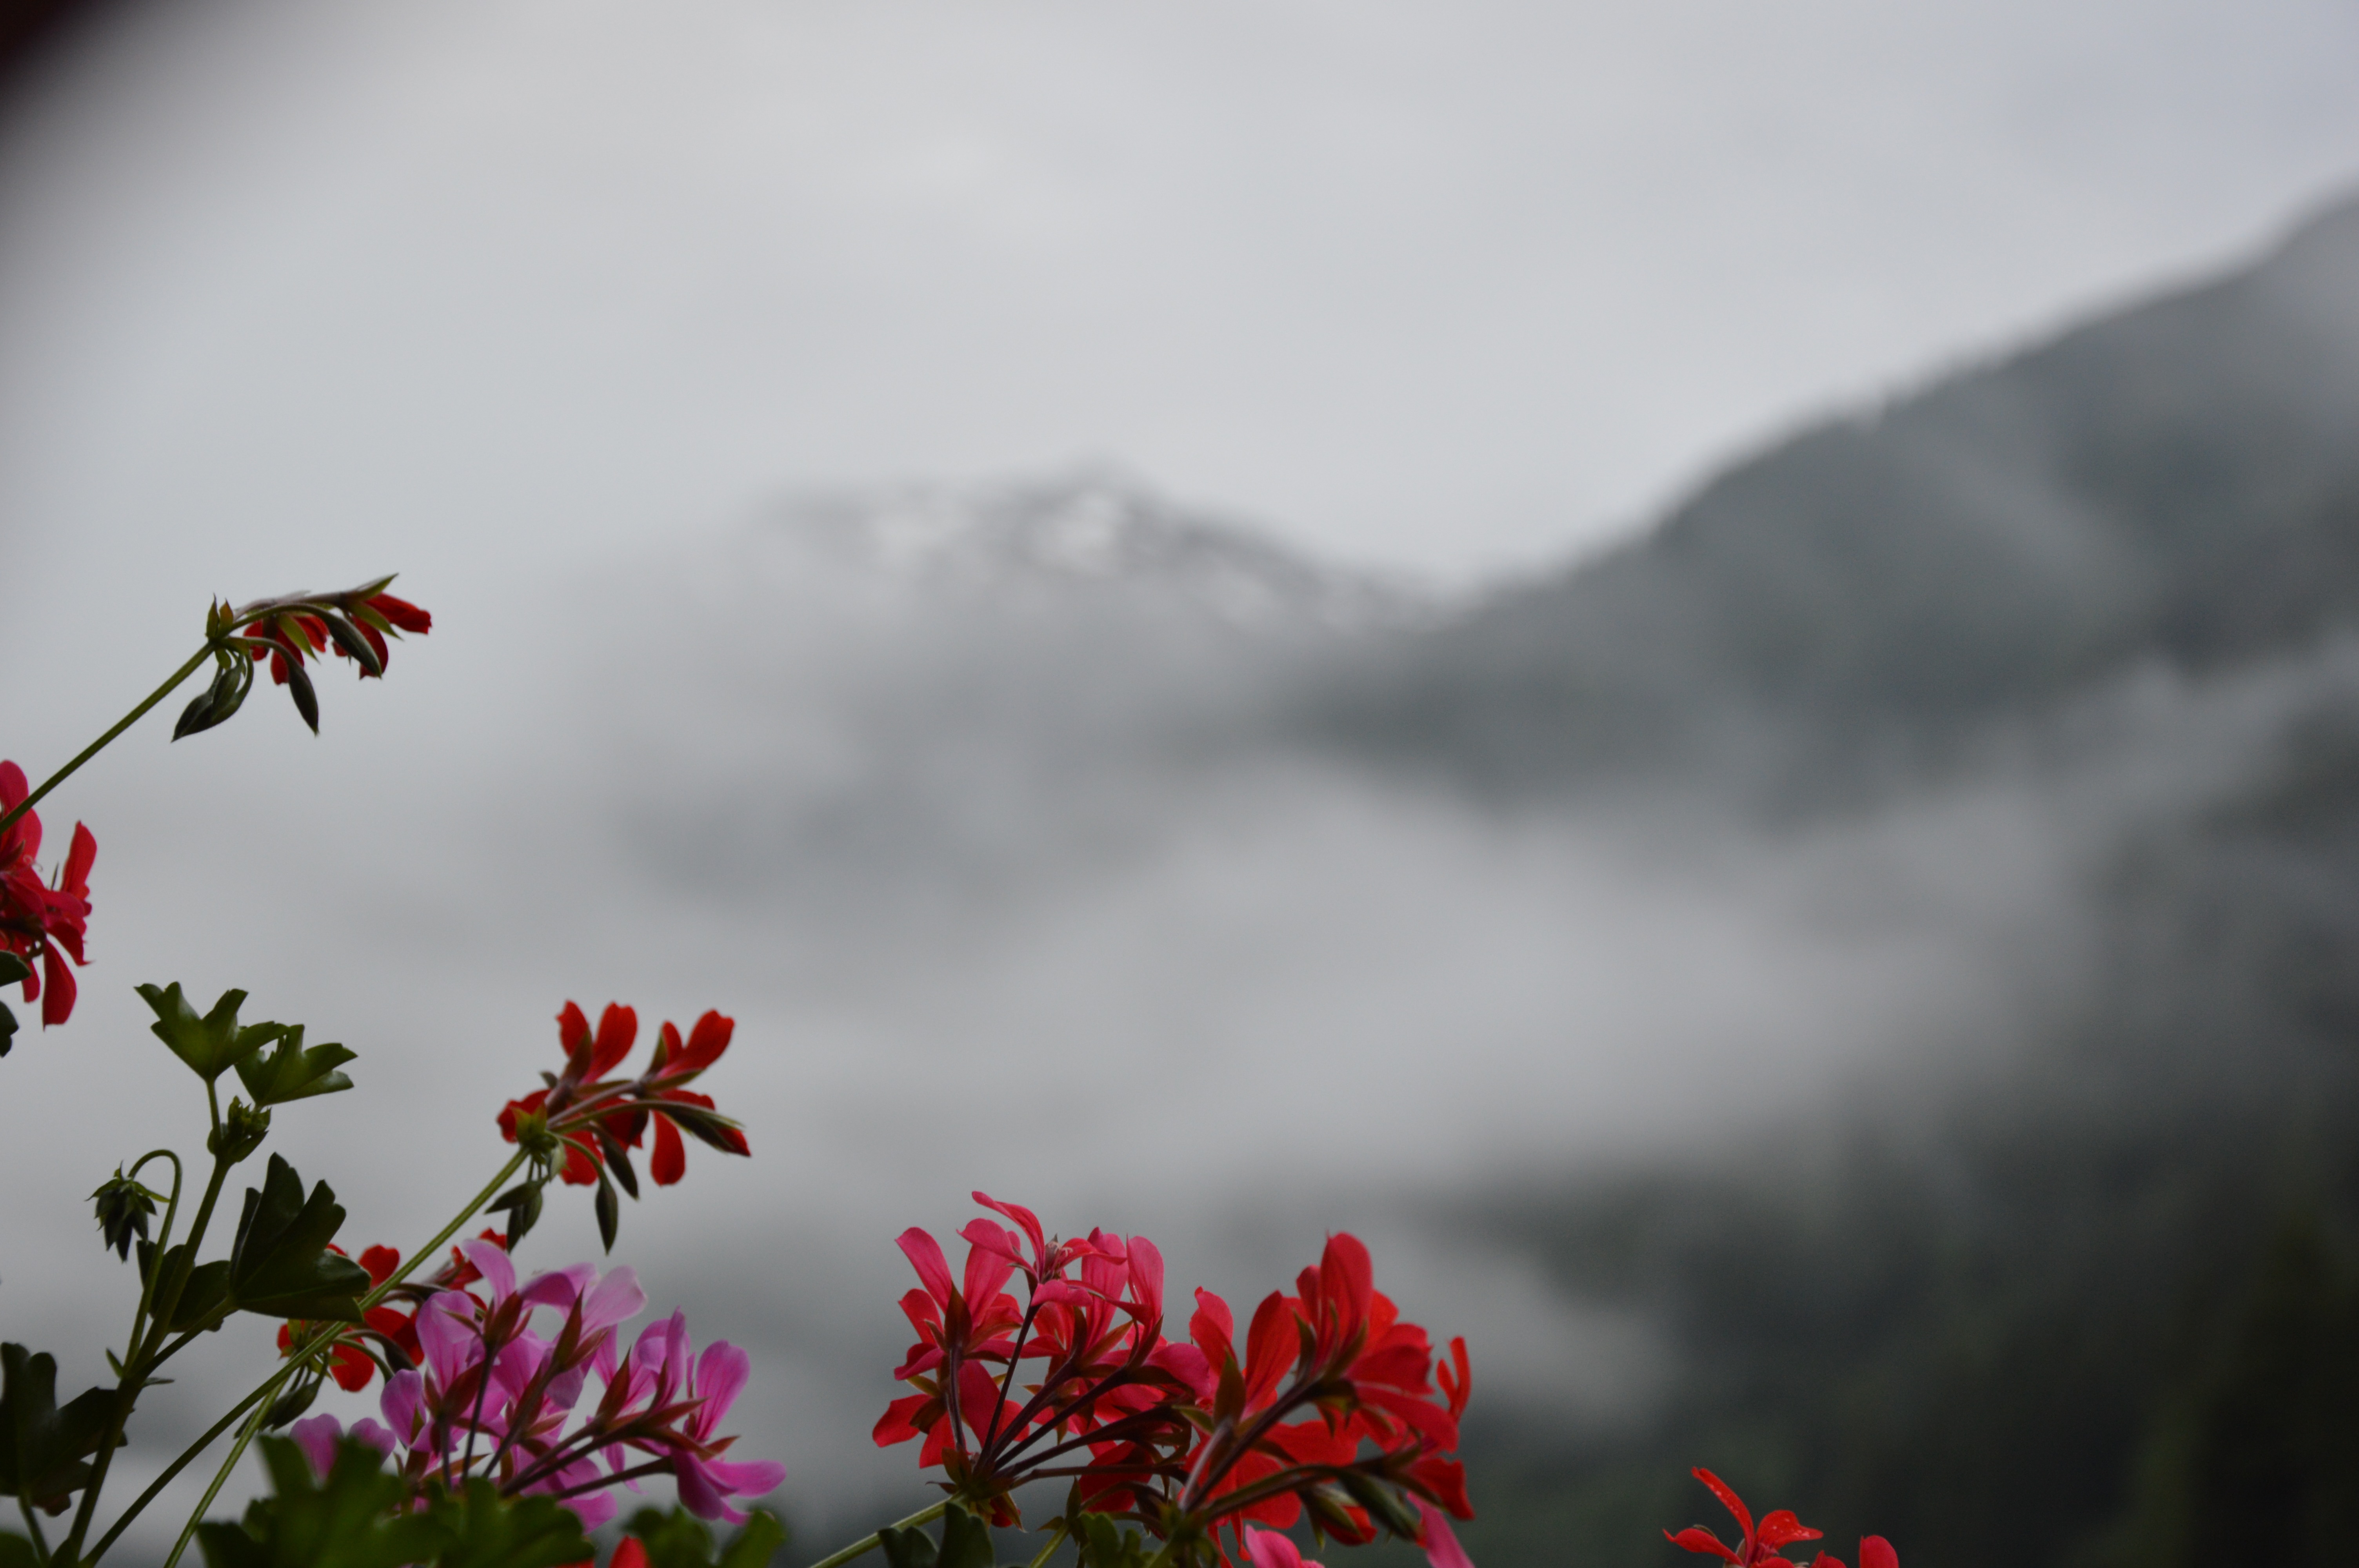
nature, blossom, mountain, cloud, plant, morning, leaf, flower, petal, red, flora, mountains, macro photography